Dolfines Guaraní

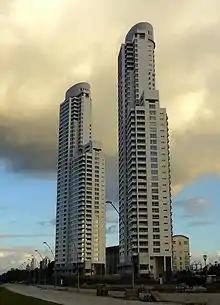
Dolfines Guaraní complex, January 2010

The Dolfines Guaraní complex is a pair of high-rise luxury apartment buildings in Rosario, Santa Fe, Argentina.